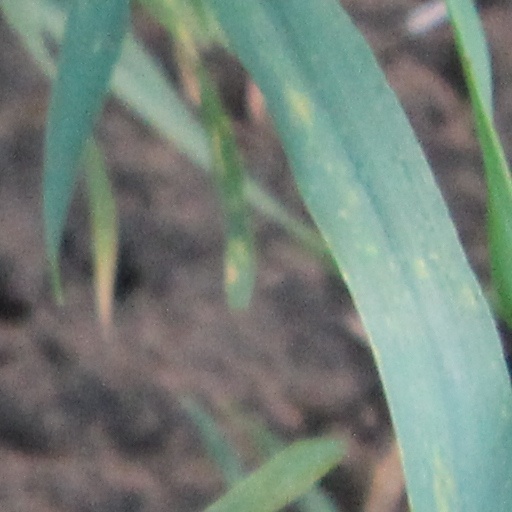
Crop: wheat